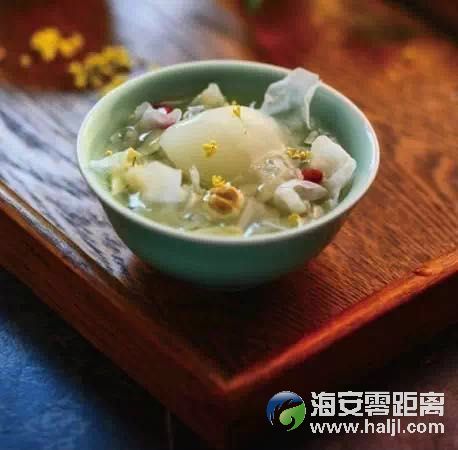
Label: trash